David Astbury

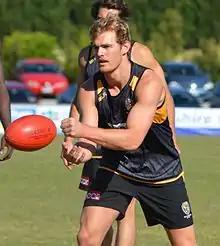
Astbury handballing during a training session in December 2016

Astbury underwent minor hip surgery in the lead-up to the 2016 season, but still managed what the "Herald Sun" labelled a "brilliant" pre-season training campaign. With the move of veteran defender Troy Chaplin to a new forward-line role, Astbury was the natural replacement as a key defender alongside All-Australian Alex Rance in the Richmond defence. He played that role in the club's first pre-season match in February but missed a large portion of the game after sustaining ligament damage to his thumb. The injury would require surgery and forced Astbury to sit out the remainder of the pre-season series. He was back to full health by late March however, and earned selection to the club's AFL side in round 1. In round 4 Astbury suffered another injury, this time in the form of a rolled ankle that ended his night in the fourth quarter of that match. He did not miss a game as a result of the injury however, instead playing a further two matches at AFL level before being omitted form the club's round 7 side due to poor form. Astbury returned to senior football after three weeks away, recording 11 marks in a win over in the marquee Dreamtime at the 'G match. He did not miss another match that year, playing in each of the final 13 matches of the season. After 14 rounds Astbury led all Richmond players for average intercept marks per game (2.3) while placing 16th in the league for that same statistic. In round 15, he recorded a career-best 23 disposals in a match against . Five weeks later he set a new career-best for marks, taking 14 in his club's round 20 win over . By season's end Astbury had played in a total 19 matches, the most of any year of his career to-date. He earned an 11th-placed finished in the club best and fairest count that year, with his 27 votes placing him just one vote behind tenth placed Brett Deledio. During the off-season Astbury avoid the contract drama of the year previous, having quietly signed a new three-year deal to keep him at Richmond until the end of the 2019 season.